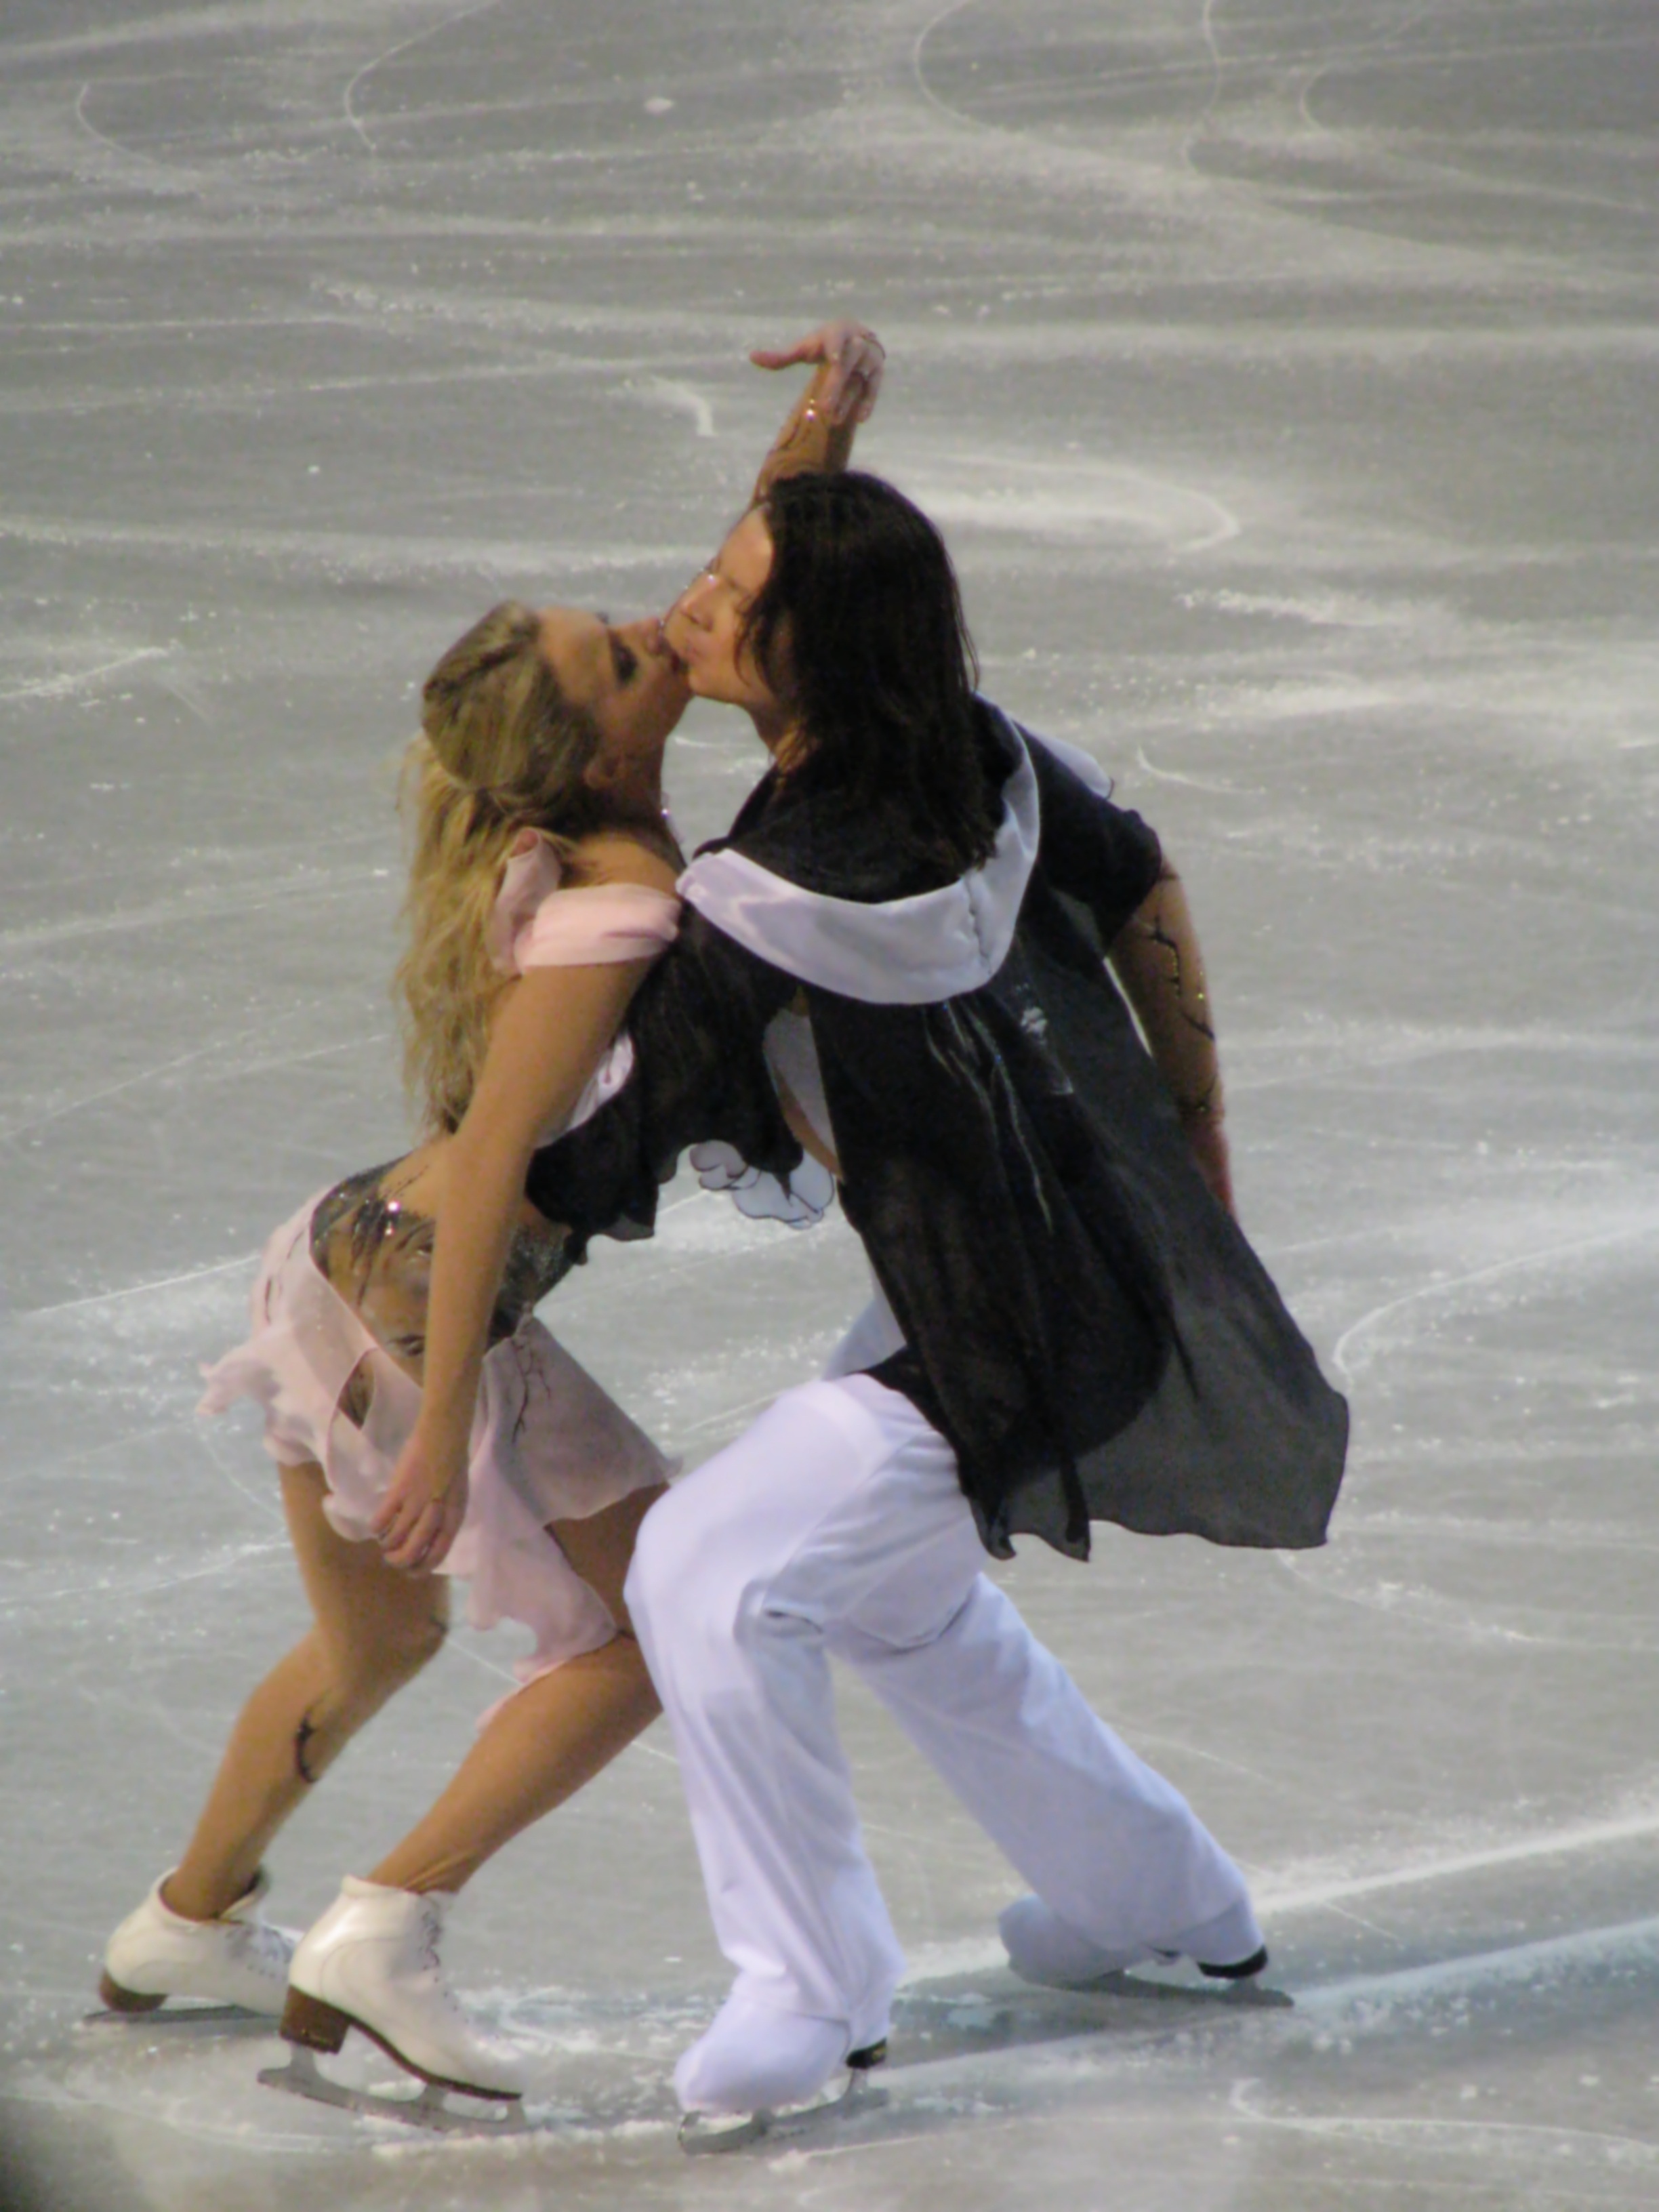
man, woman, sport, recreation, dance, couple, duo, winter sport, competition, figure, sports, skating, dancing, competitive, skaters, elegance, ice skating, outdoor recreation, figure skating, ice dancing